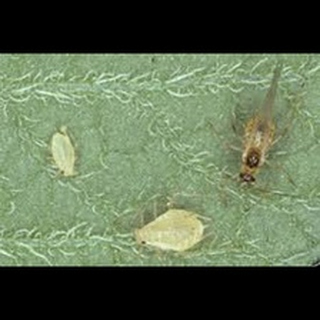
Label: wheat_aphid